Phawana MRT station

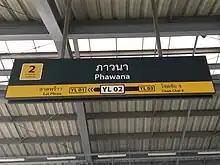
Signage

Phawana station is a Bangkok MRT station on the Yellow Line. The station is located on Lat Phrao Road, near soi Lat Phrao 41 (soi Phawana) in Huai Khwang District, Bangkok. The station has four entrances. It opened on 12 June 2023 as part of trial operations on the line between Hua Mak and this station. The final section between Phawana and Lat Phrao opened on 19 June 2023.